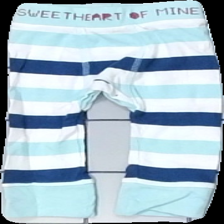
View: front
Type: Tights
Category: Children
Brand: Not in the list
Brand text on label: BEBE
Colors: Blue, White, Red
Material: 100% cotton
Pattern: Striped
Cut: Regular
Season: All
Damage location: top center
Damage 2 location: bottom center
Damage 3 location: bottom left
Price range: <50
Recommended usage: Export
Description: randiga tights med text på, urvättade
Comment: urtvättade